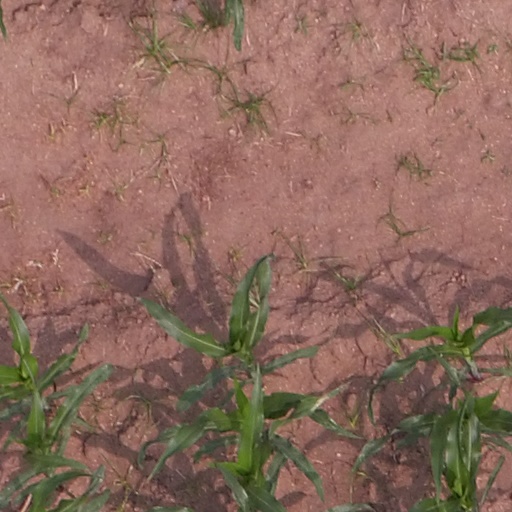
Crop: maize; corn